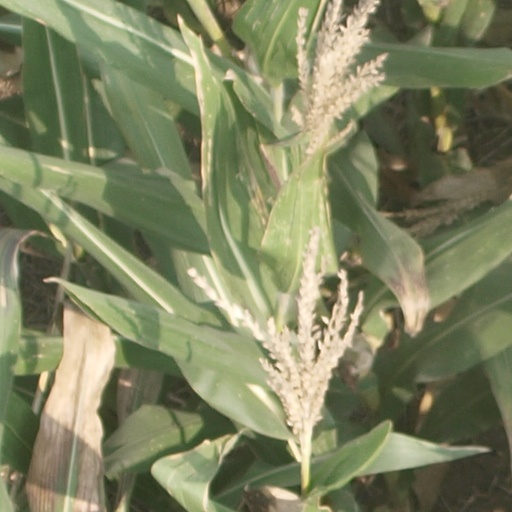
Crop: maize; corn